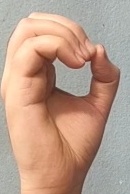
ASL sign: O